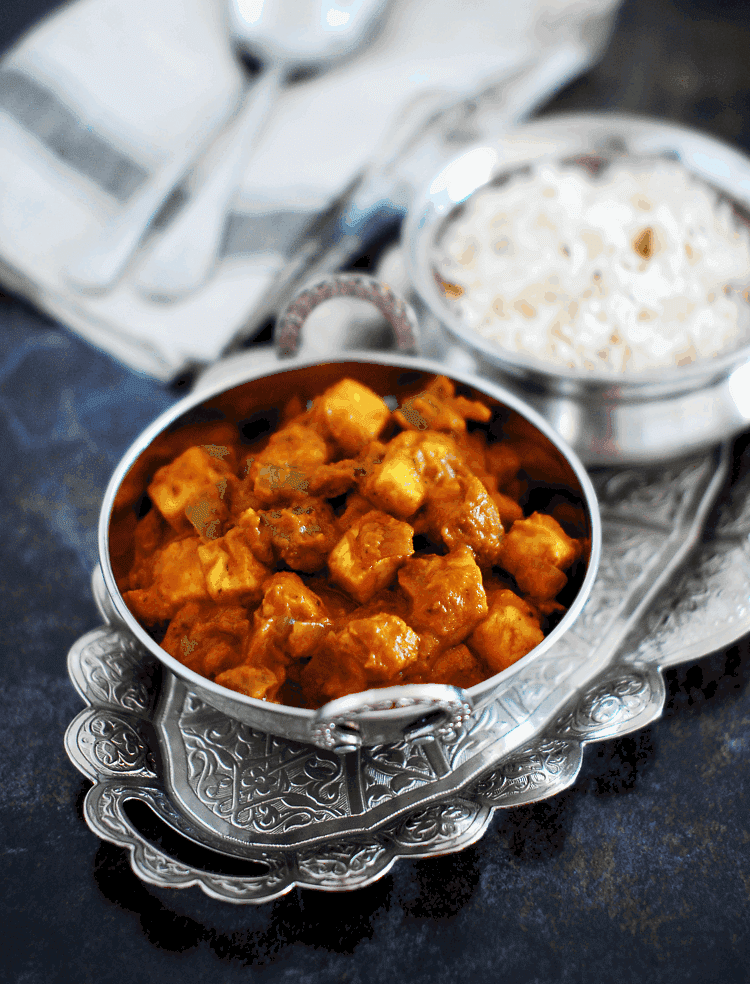
Dish: kadai_paneer